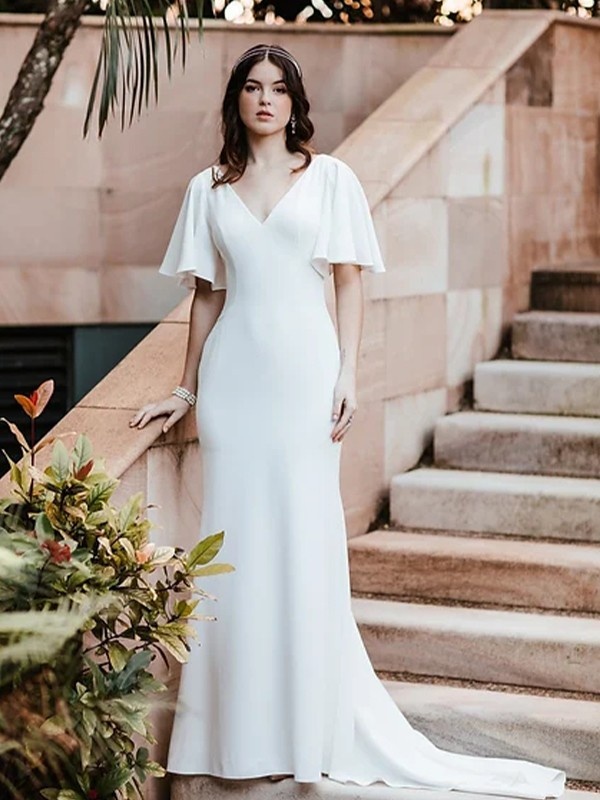
Sheath/Column Stretch Crepe Ruffles V-neck 1/2 Sleeves Sweep/Brush Train Wedding Dresses
Brand: yidibang
Sheath/Column Stretch Crepe Ruffles V-neck 1/2 Sleeves Sweep/Brush Train Wedding Dresses
Category: Apparel & Accessories > Clothing > Wedding & Bridal Party Dresses > Wedding Dresses